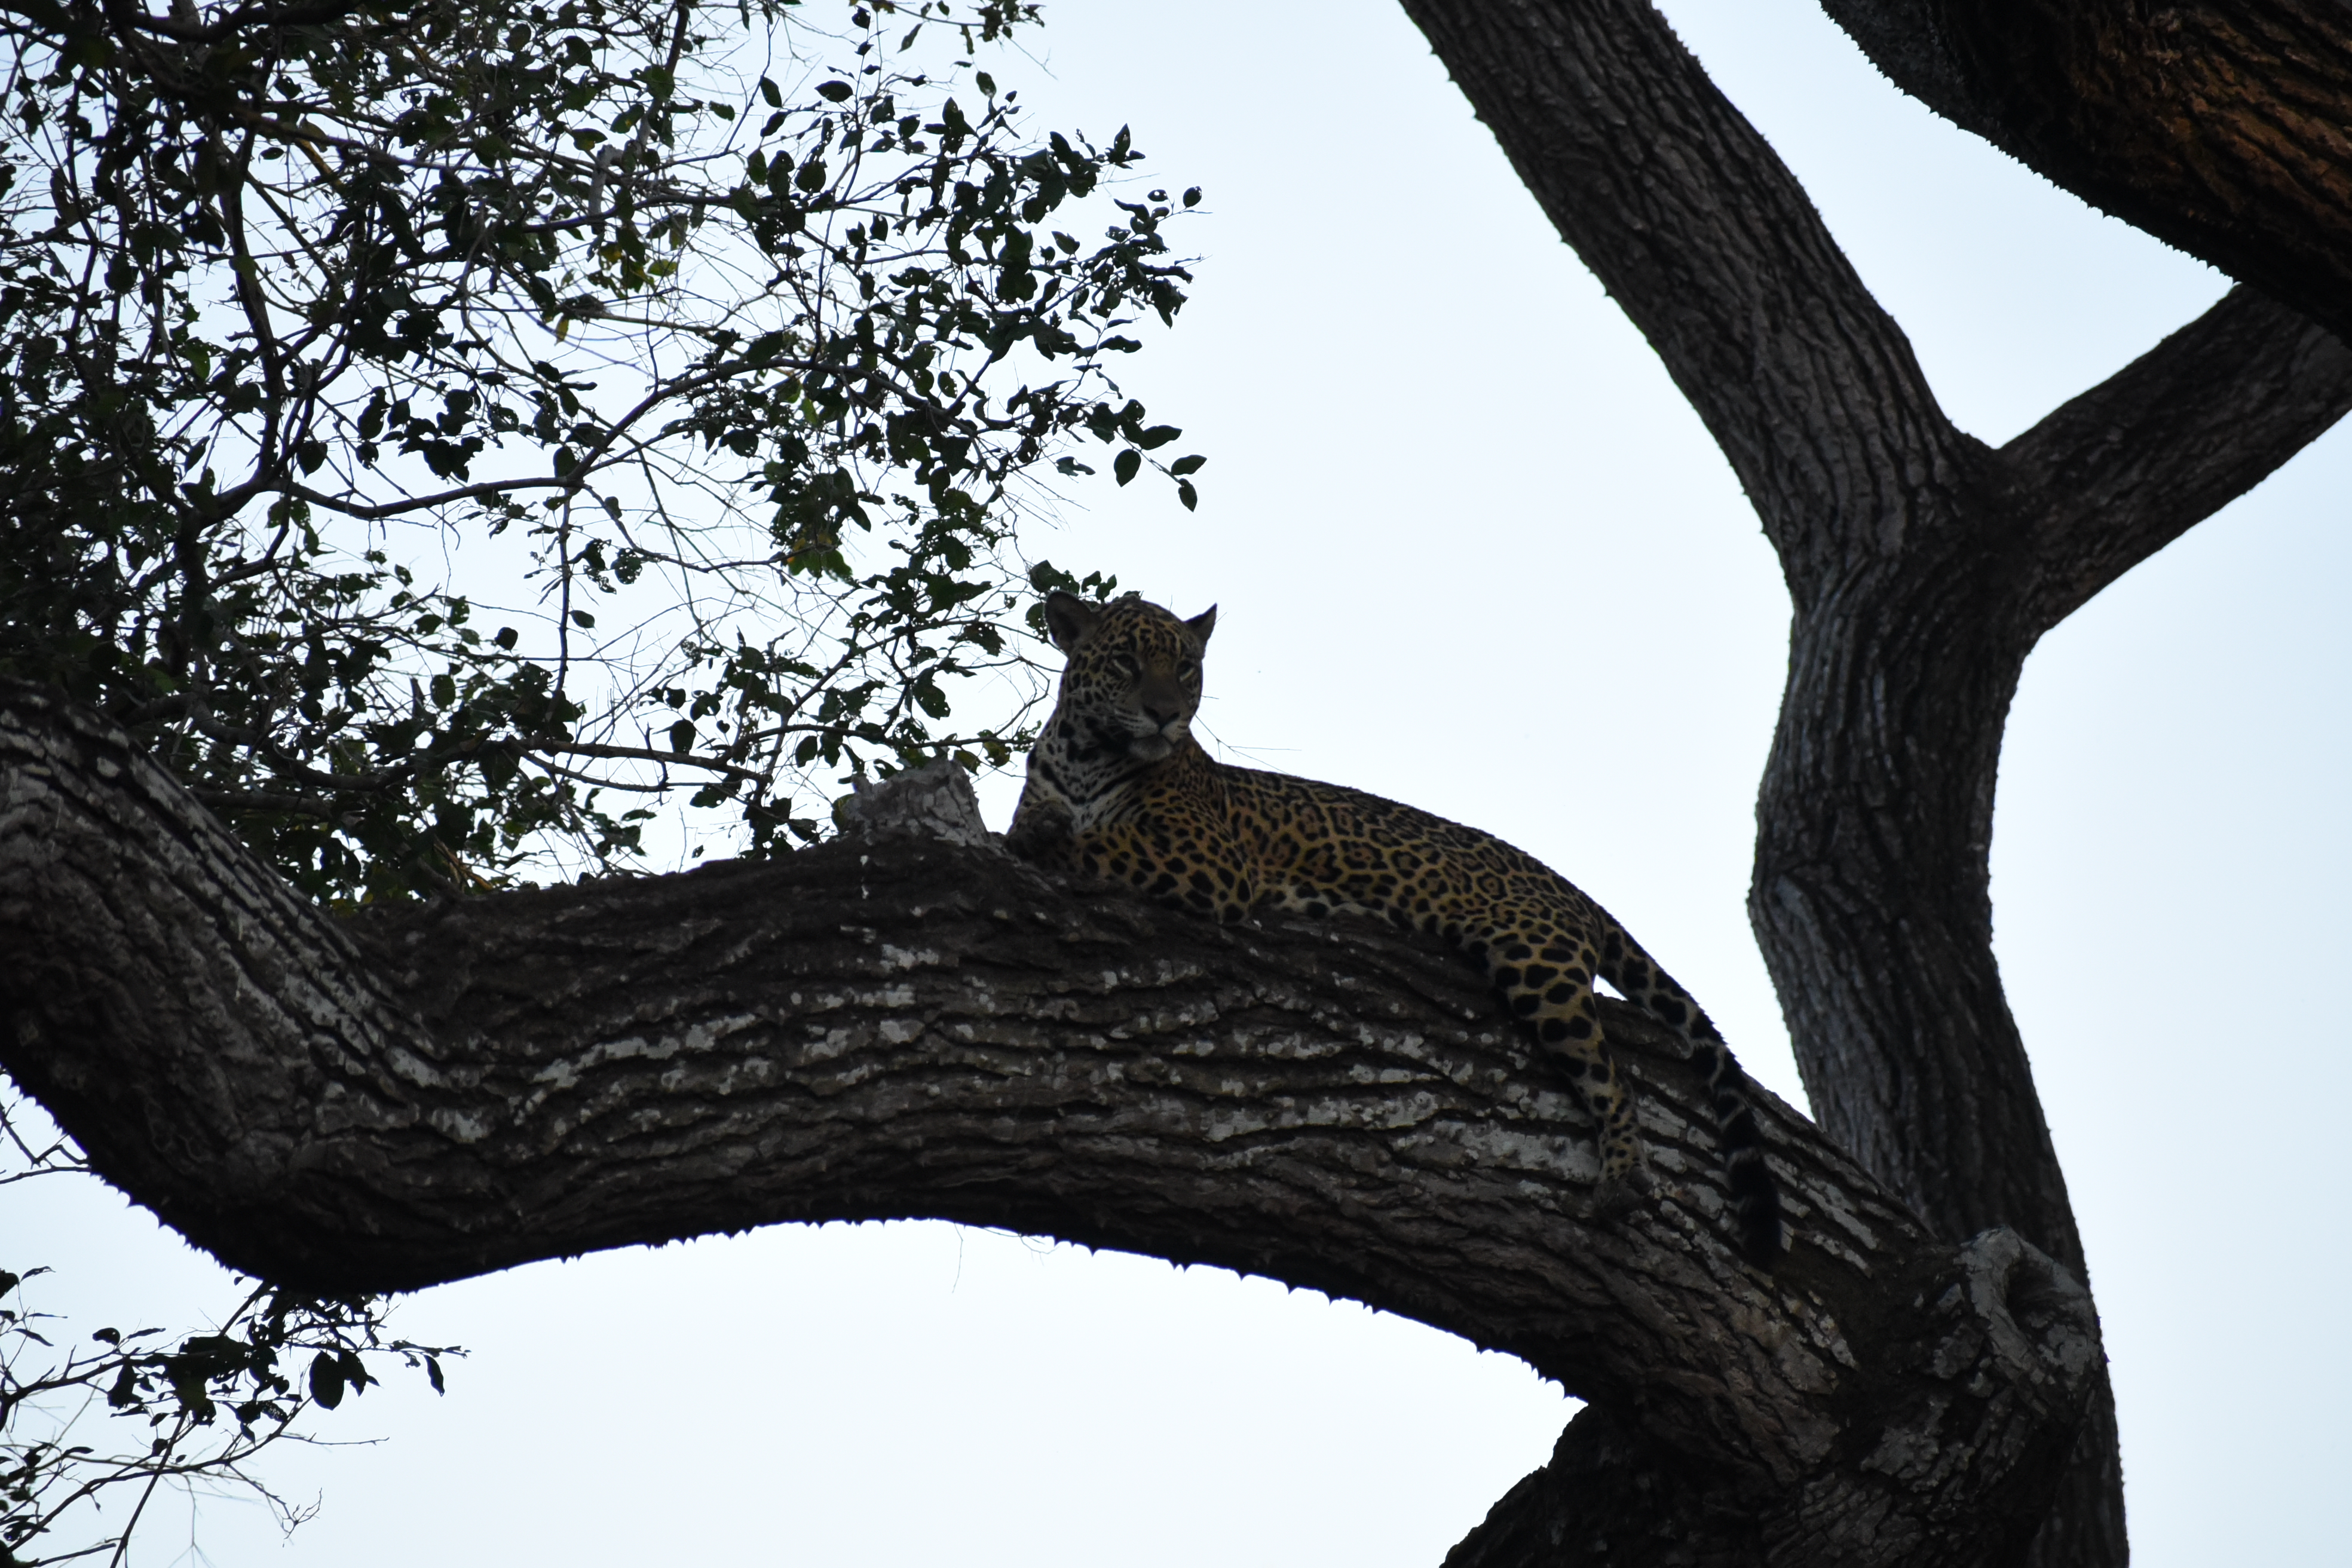
Jaguar: Benita